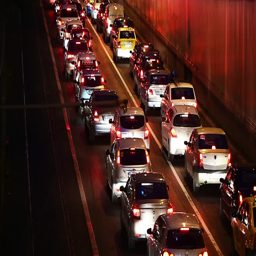
car lights are seen in a night scene with urban traffic congestion